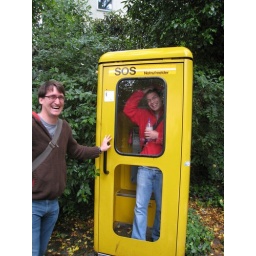
tony farts inside of an authentic black forest phone booth. karl and fart are trapped within this same phone booth.